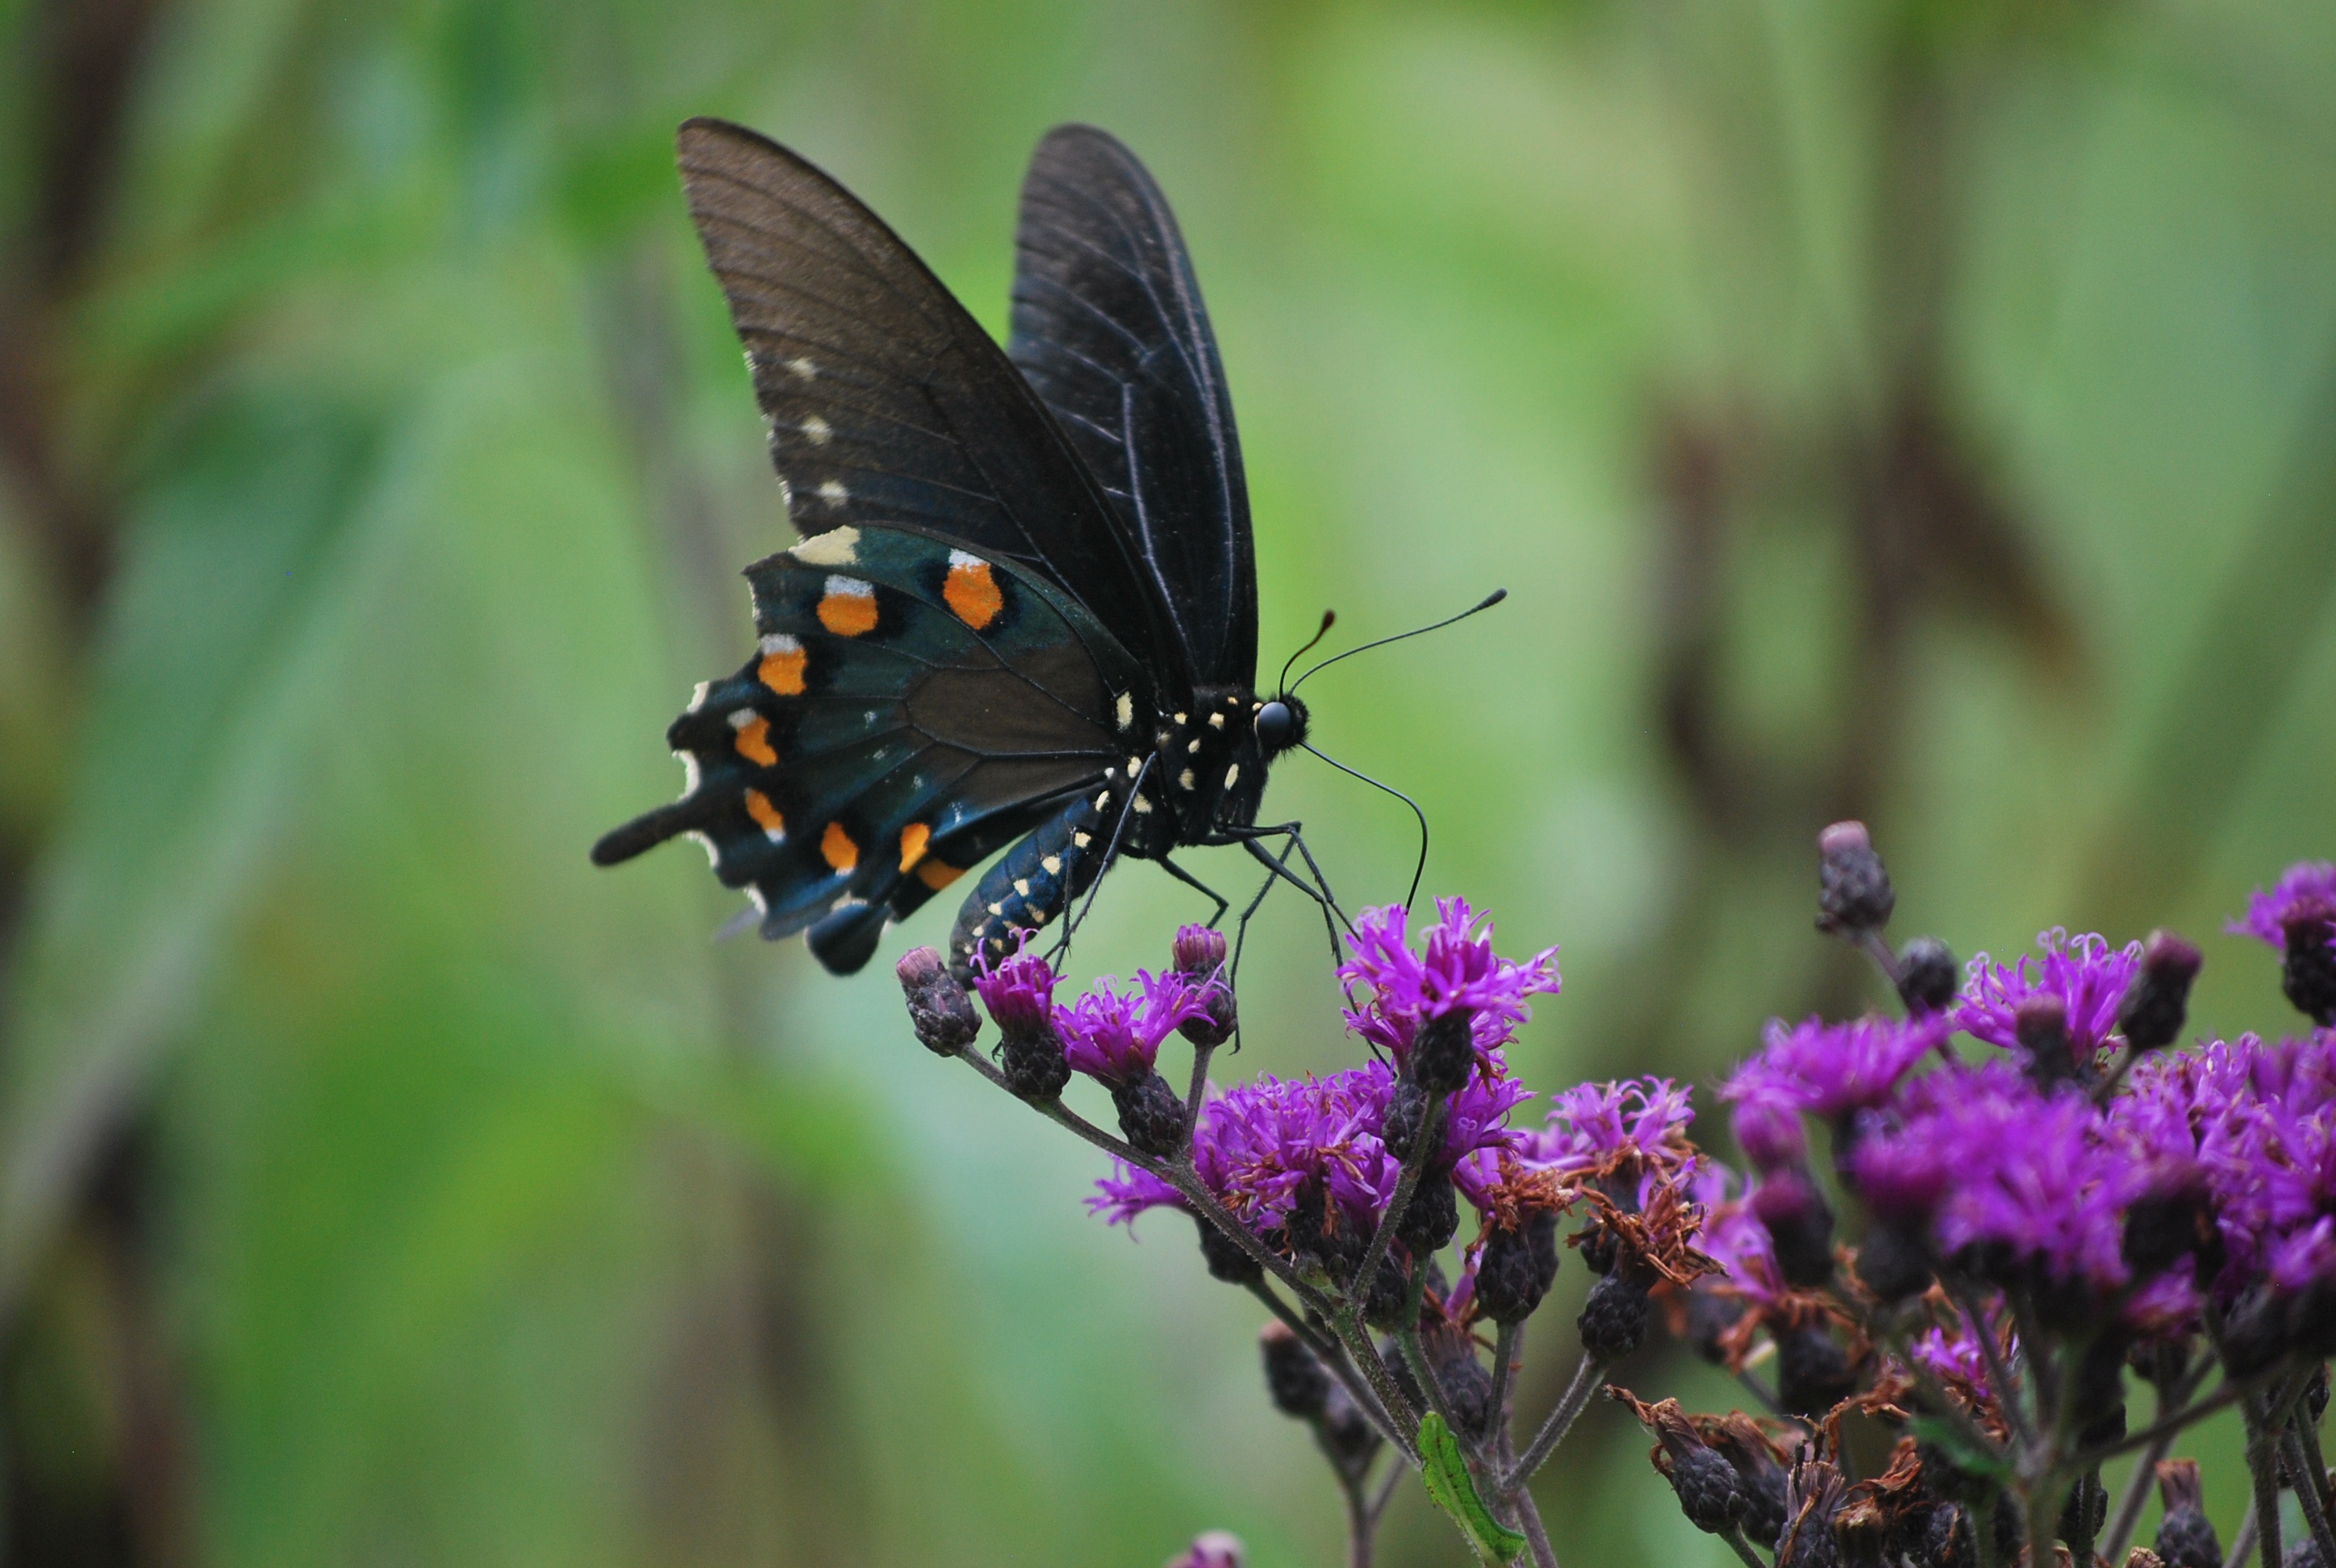
nature, grass, wing, photography, meadow, prairie, flower, fly, summer, wildlife, pattern, insect, macro, bug, botany, butterfly, colorful, flora, fauna, invertebrate, wildflower, close up, monarch butterfly, design, wings, beautiful, purple flower, nectar, macro photography, arthropod, pollinator, moths and butterflies, lycaenid